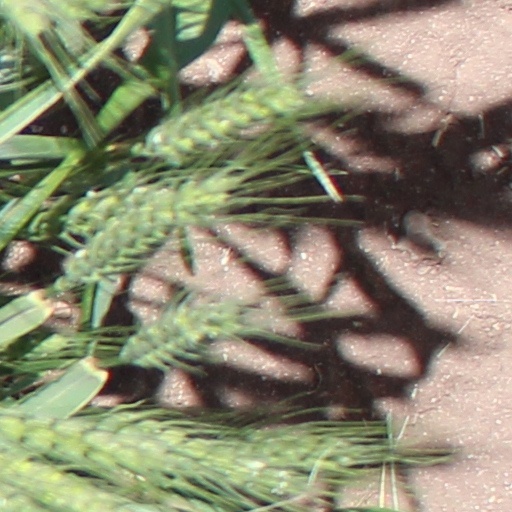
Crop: wheat